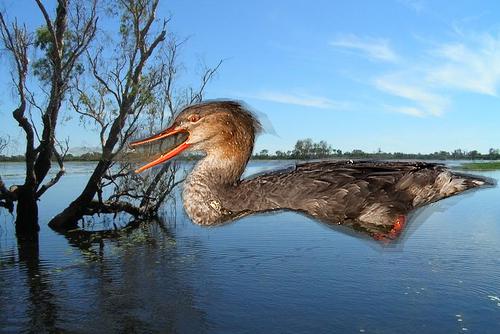
Bird species: Red_breasted_Merganser
Bird type: waterbird
Background: water